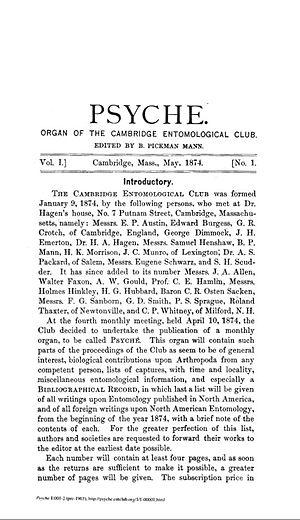
Psyche est une revue fondée en 1874 par le Cambridge Entomological Club. Elle se définissait comme une « revue publiant les contributions de toute personne compétente dans la biologie des Arthropodes ».